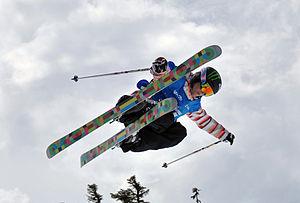
Sarah Burke est une skieuse canadienne, professionnelle du ski freestyle et spécialiste de la discipline half-pipe. Née à Barrie et ayant grandi à Midland en Ontario, elle résidait dans la ville de Squamish en Colombie-Britannique avant son décès.